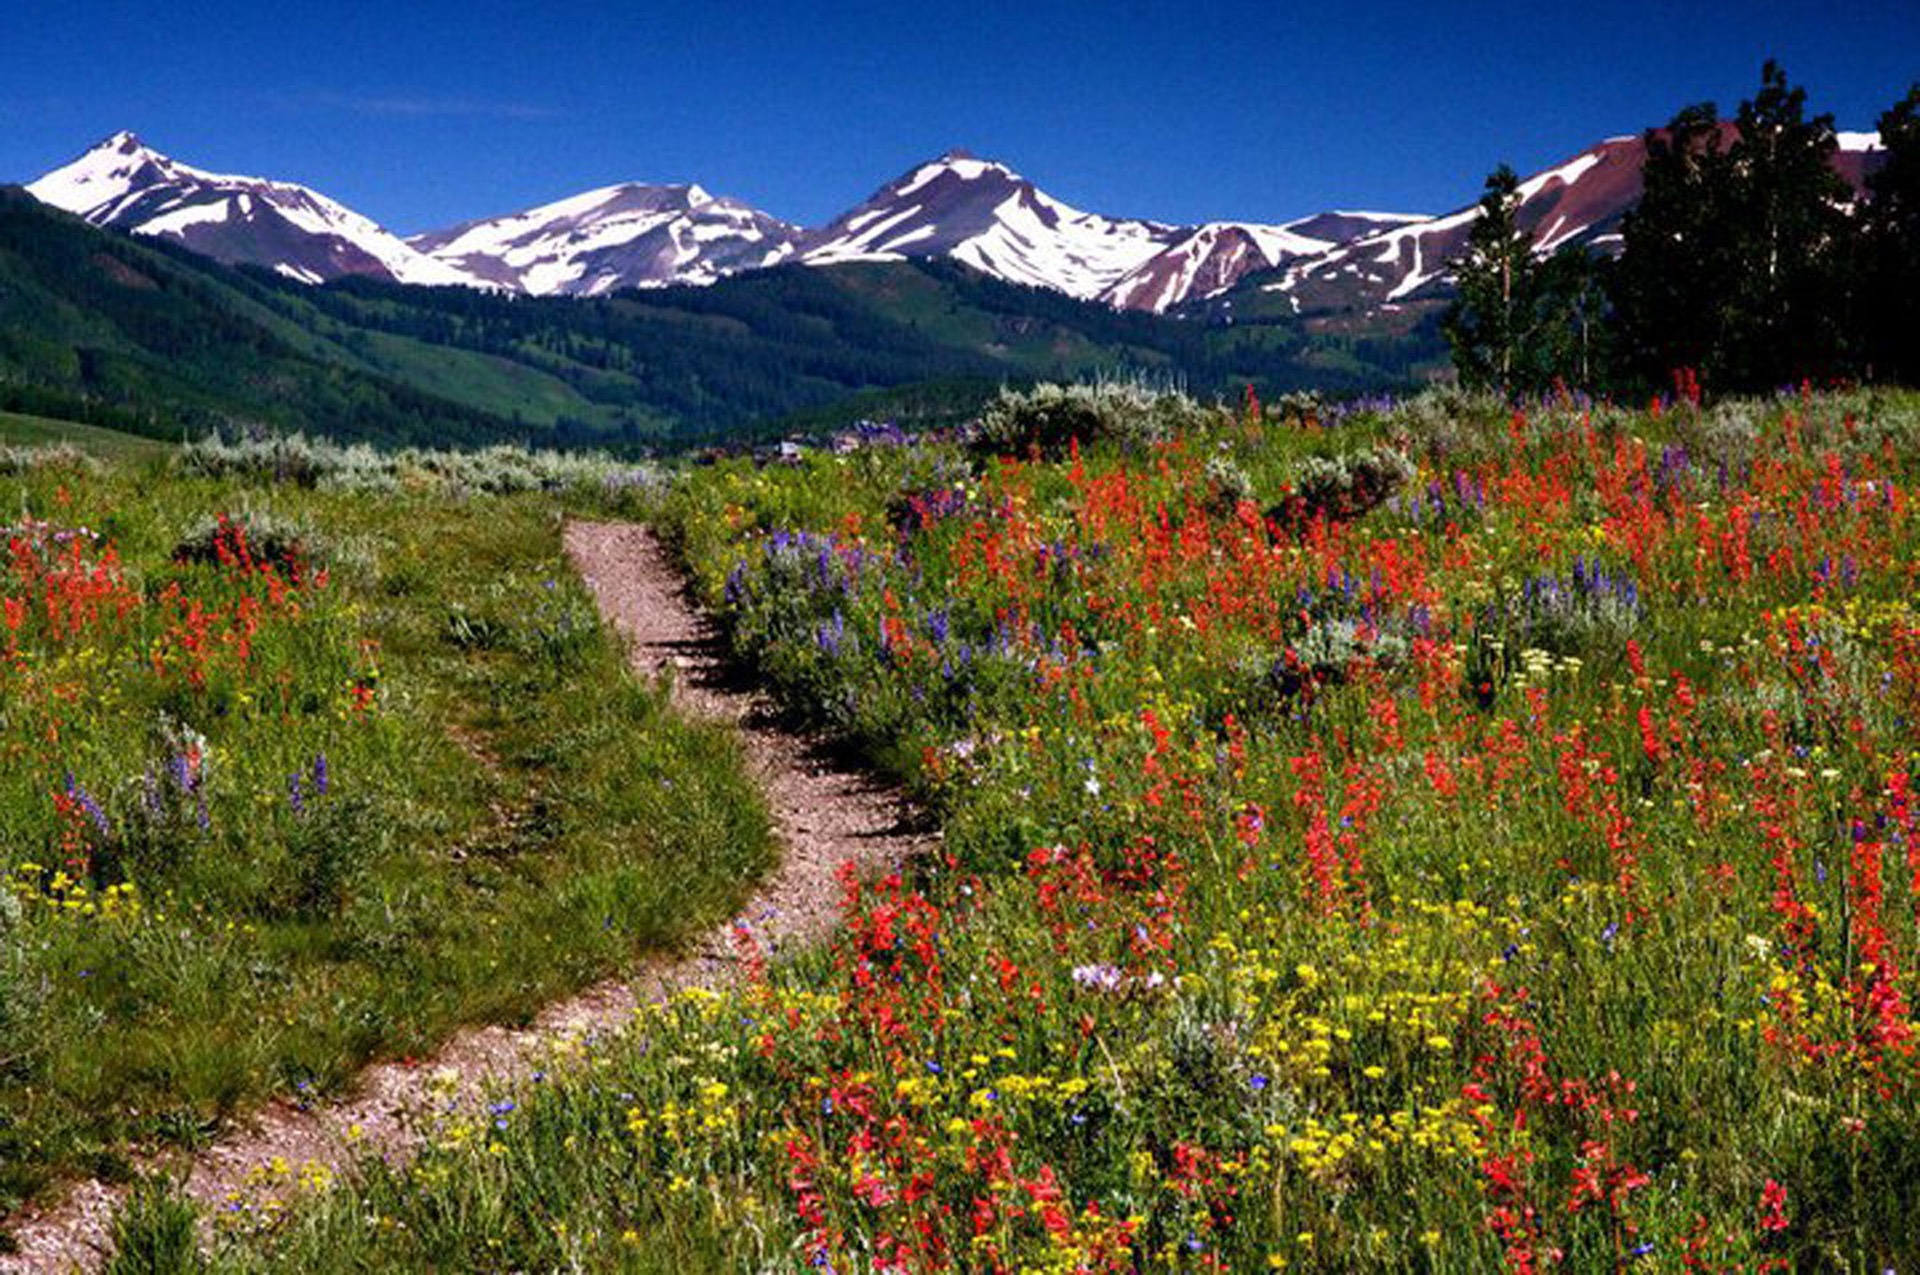
landscape, nature, outdoor, wilderness, mountain, plant, trail, field, meadow, prairie, flower, view, valley, land, mountain range, wild, environment, scenic, pasture, natural, autumn, scenery, flora, ridge, wildflower, grassland, vegetation, plateau, woodland, habitat, aspen, ecosystem, bells, tundra, maroon, steppe, landform, natural environment, geographical feature, mountainous landforms